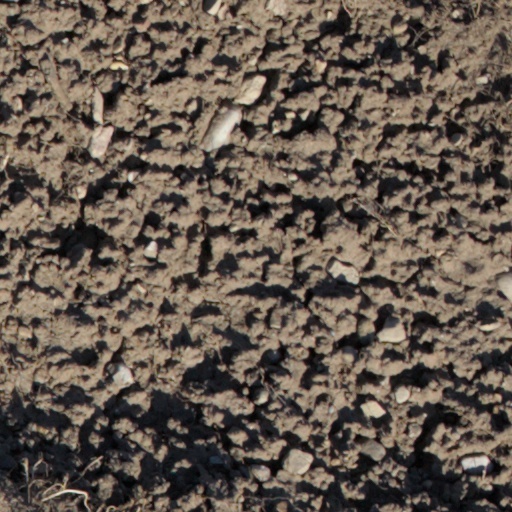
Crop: wheat